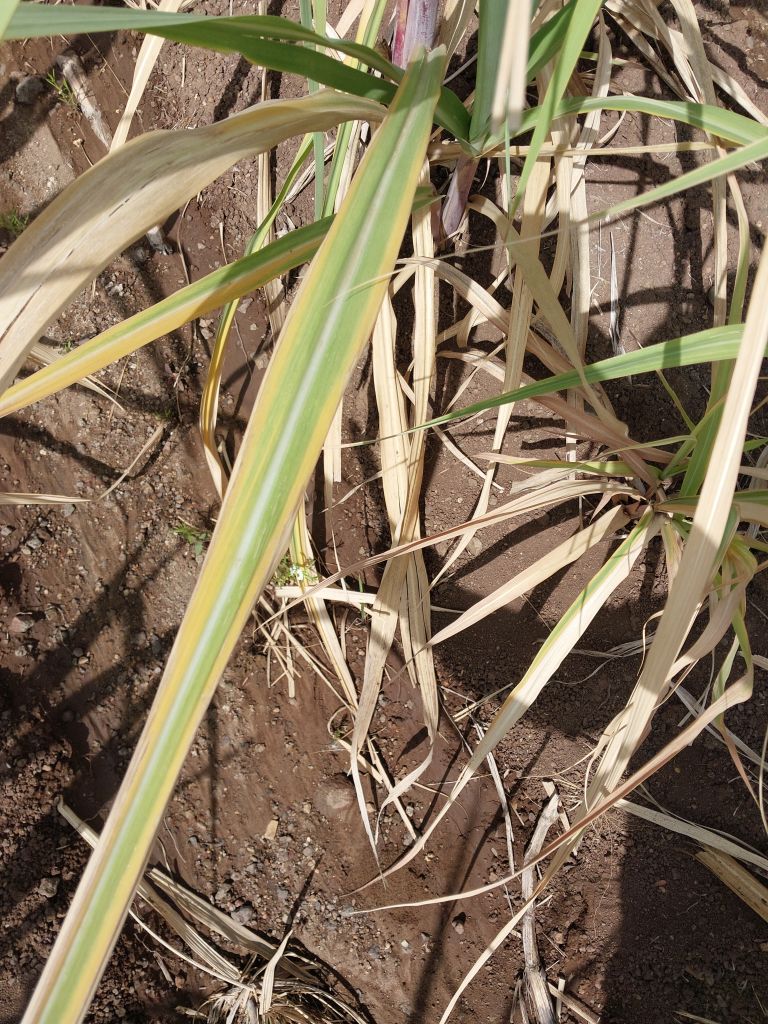
Label: Yellow Leaf